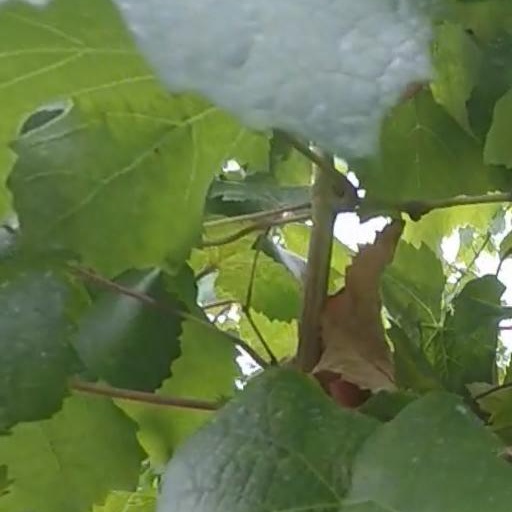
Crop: grape